Castra of ancient Rome

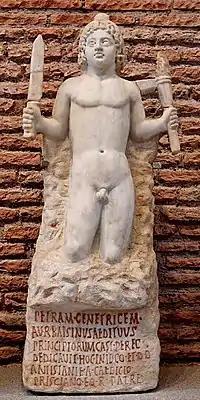
Mithra born from the rock ("petra genetrix"), statue dedicated by the "ædituus" (guardian of the sacred places) Aurelius Bassinus, from the "principia" (central part) of the "castra peregrina". Marble, age of Commodus.

They were the headquarters of the secret service of the Empire, made up of "peregrine milites" such as the "frumentarii" and the "speculatores". The soldiers of the legions, who stationed in the provinces and obtained particular merits in the field, could in fact be detached to the capital for particular functions (as happened for the "frumentarii" and the "speculatores").